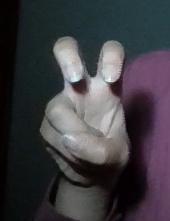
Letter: toot